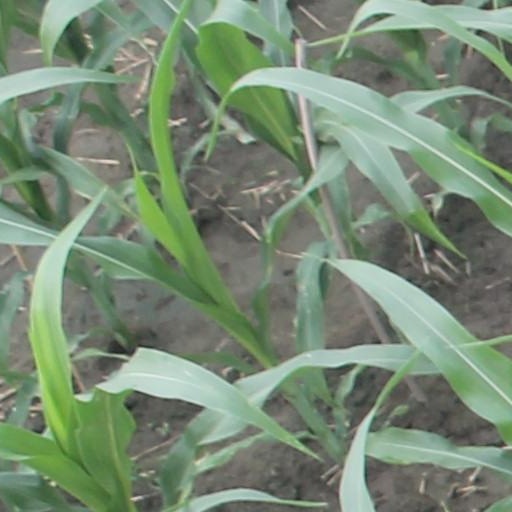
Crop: maize; corn